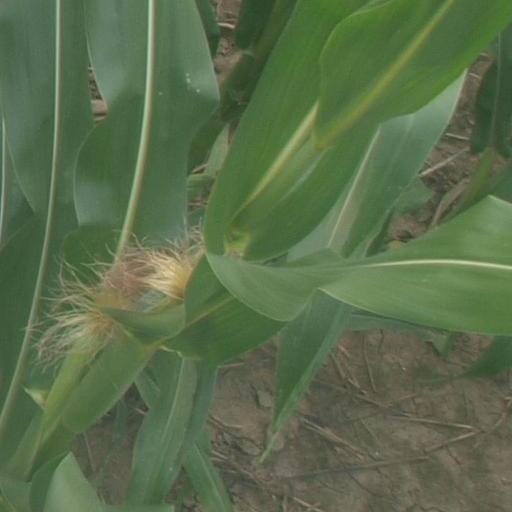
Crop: maize; corn